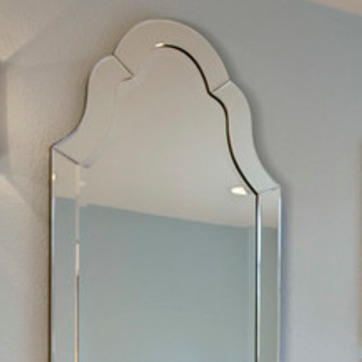
Material: mirror